Stephen Decatur Trenchard

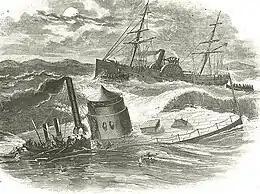
"Rhode Island" rescues the crew of the "Monitor" on December 30–31, 1862. Line engraving published in "Harper's Weekly", 1863.

"Rhode Island" left Boston on December 5, 1862, on her maiden cruise as a gunboat. Trenchard's first important duty was to tow the ironclad from Hampton Roads to Port Royal. Unfortunately, during the night the weather deteriorated, and the "Monitor" broached and sank. Trenchard sent his ships boats and saved most of the crew. On January 12, 1863, "Rhode Island" left Hampton Roads with the monitor in tow for Port Royal, arriving safely.